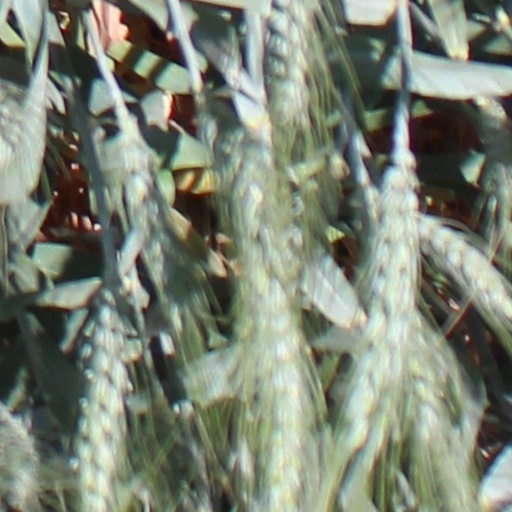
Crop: wheat